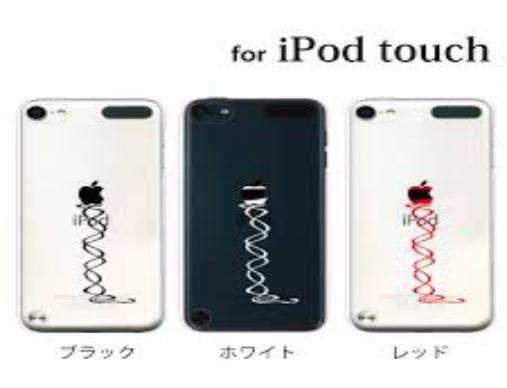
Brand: iPod
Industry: Electronic